Harry Mitchell (musician)

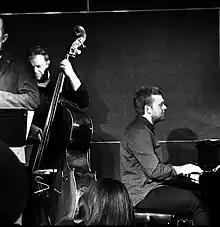
Harry Mitchell playing piano at the Ellington Jazz Club

Harry Mitchell is a jazz musician from Perth, Western Australia.